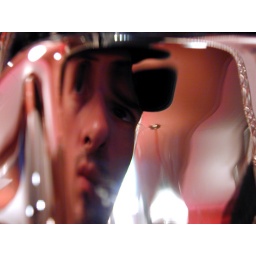
My warped reflection in the chrome table juke box at a Silver Diner in Fairfax, VA.